From Beyond (film)

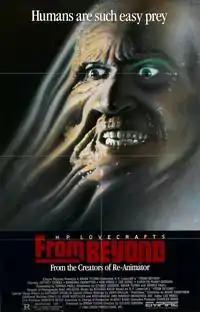
Theatrical release poster

From Beyond is a 1986 science-fiction body horror film directed by Stuart Gordon, loosely based on the short story of the same name by H. P. Lovecraft. It was written by Dennis Paoli, Gordon and Brian Yuzna, and stars Jeffrey Combs, Barbara Crampton, Ken Foree and Ted Sorel.